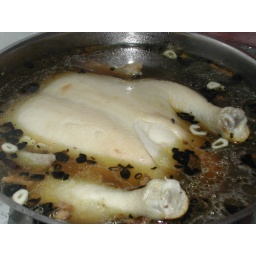
... cooking in pot of broth for Hainanese chicken rice. Tried to DIY totally.